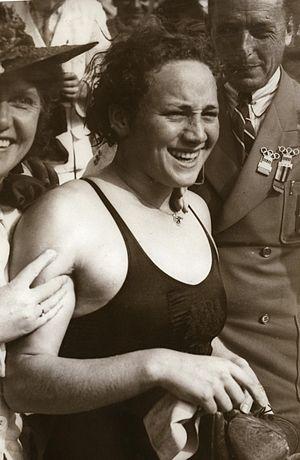
Hendrika Wilhelmina Mastenbroek dite Rie Mastenbroek était une nageuse néerlandaise spécialiste des épreuves en nage libre et dos crawlé. Triple championne olympique en 1936, elle est la première femme quadruple médaillée lors de mêmes Jeux olympiques. Elle fut par ailleurs détentrice de trois records du monde en grand bassin sur 100 et 200 m dos au milieu des années 1930.